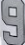
Number: 9